Frilled shark

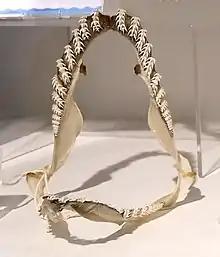
The jaws of the frilled shark are able to open very wide in order to engulf larger prey.

The head of the frilled shark is broad and flat, with a short, rounded snout. The nostrils are vertical slits, separated by a flap of skin that forms the incurrent opening and the excurrent opening. The moderately large eyes are horizontal ellipsoids, which have no nictitating membrane, which is a protective, third eyelid. Ligaments articulate the long jaws to the cranium, and the corners of the mouth have neither furrows nor folds. The jaws contain 300 trident-shaped teeth, each needle-tooth has a cusp and two cusplets; the rows of teeth are widely spaced, with 19–28 tooth rows in the upper jaw, and 21–29 tooth rows in the lower jaw. Frilled sharks are able to open their jaws and devour food sources that are considerably larger than their own body size, a physical trait that is also present in gulper eels and viperfish. At the throat, there are six pairs of long gill slits; the first pair of gill slits form a collar, while the extended tips of the gill filaments create a fleshy frill, hence, the "frilled shark" name of this fish.